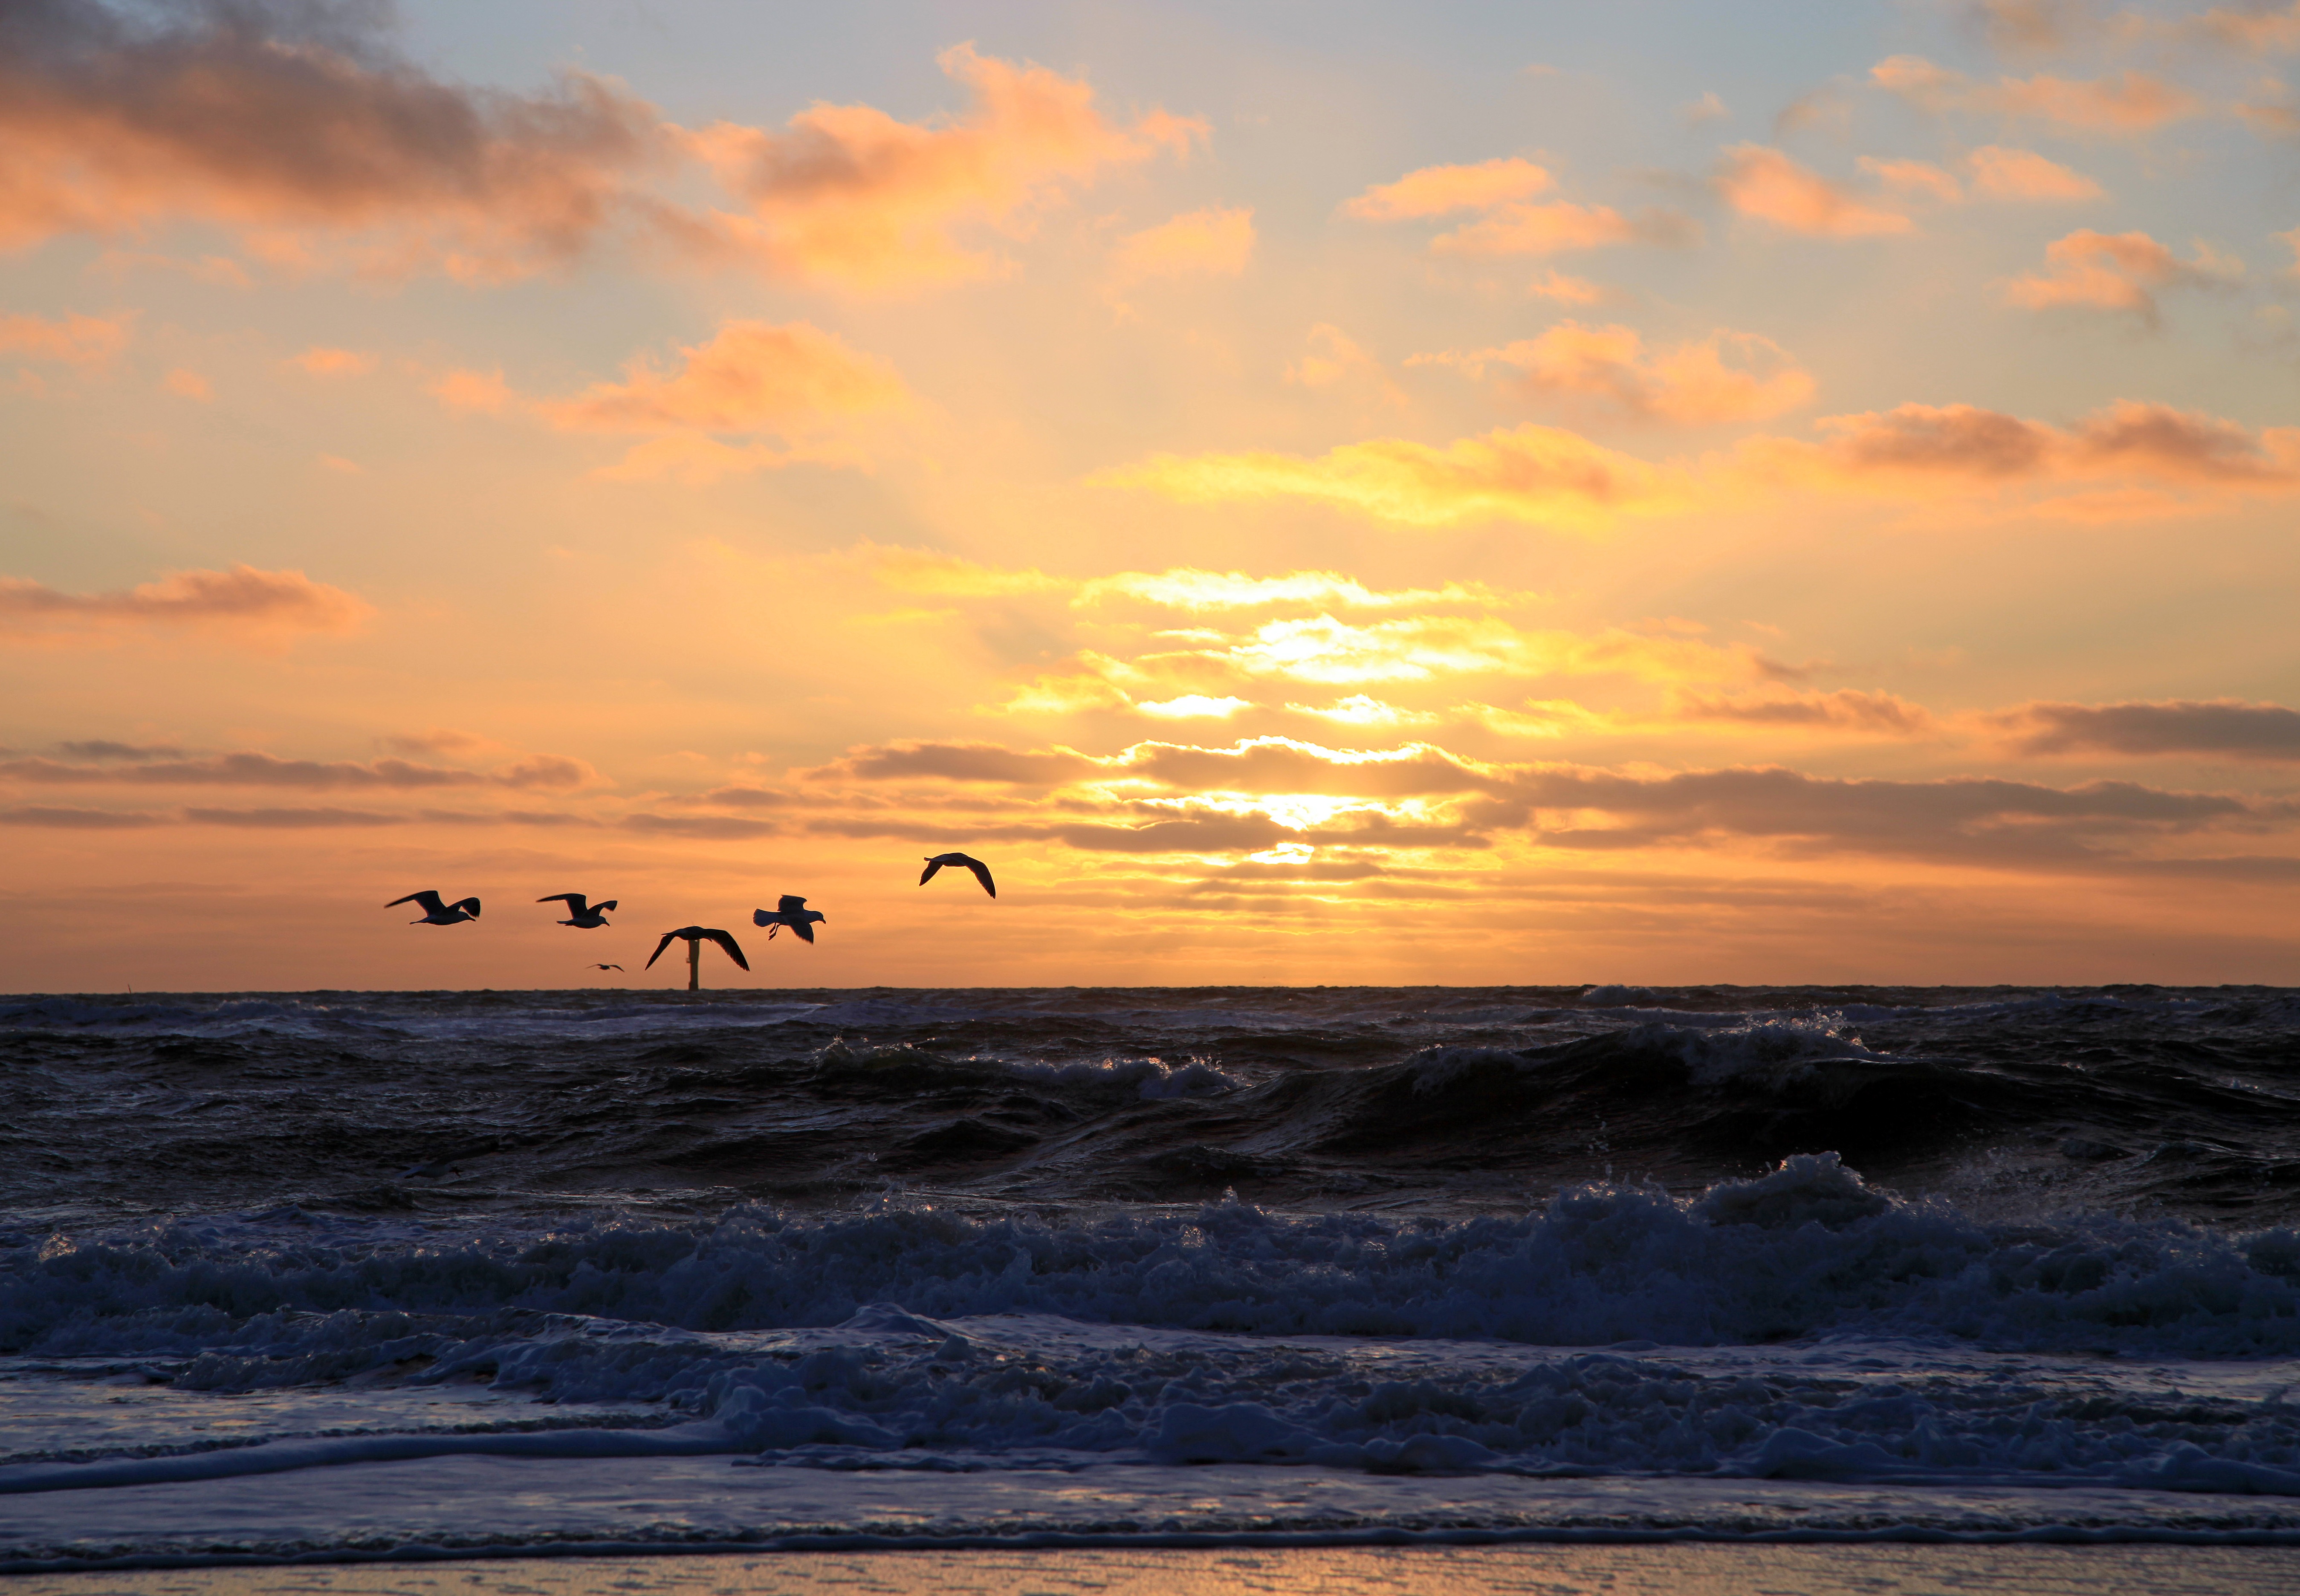
beach, sea, coast, water, sand, ocean, horizon, cloud, sky, sunrise, sunset, morning, shore, wave, dawn, dusk, evening, orange, romance, body of water, clouds, mood, abendstimmung, afterglow, wind wave